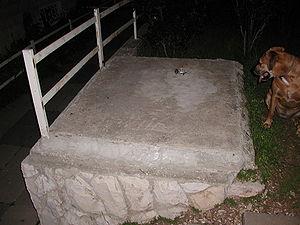
Le tombeau de Talpiot est un hypogée découvert en 1980 à Talpiot-Est, un quartier de Jérusalem, et dans lequel certains voient le tombeau de Jésus de Nazareth et de sa famille.